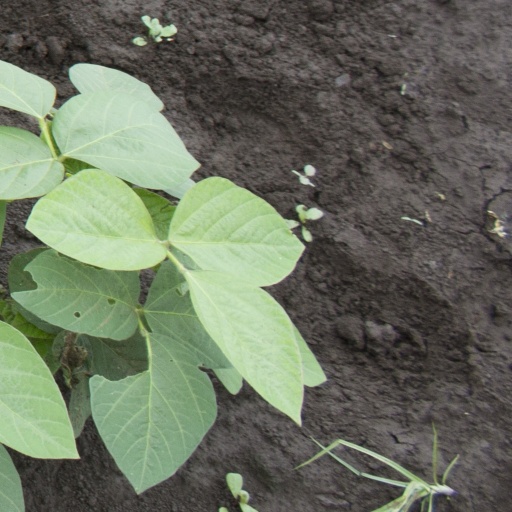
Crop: soybean